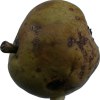
Label: pear